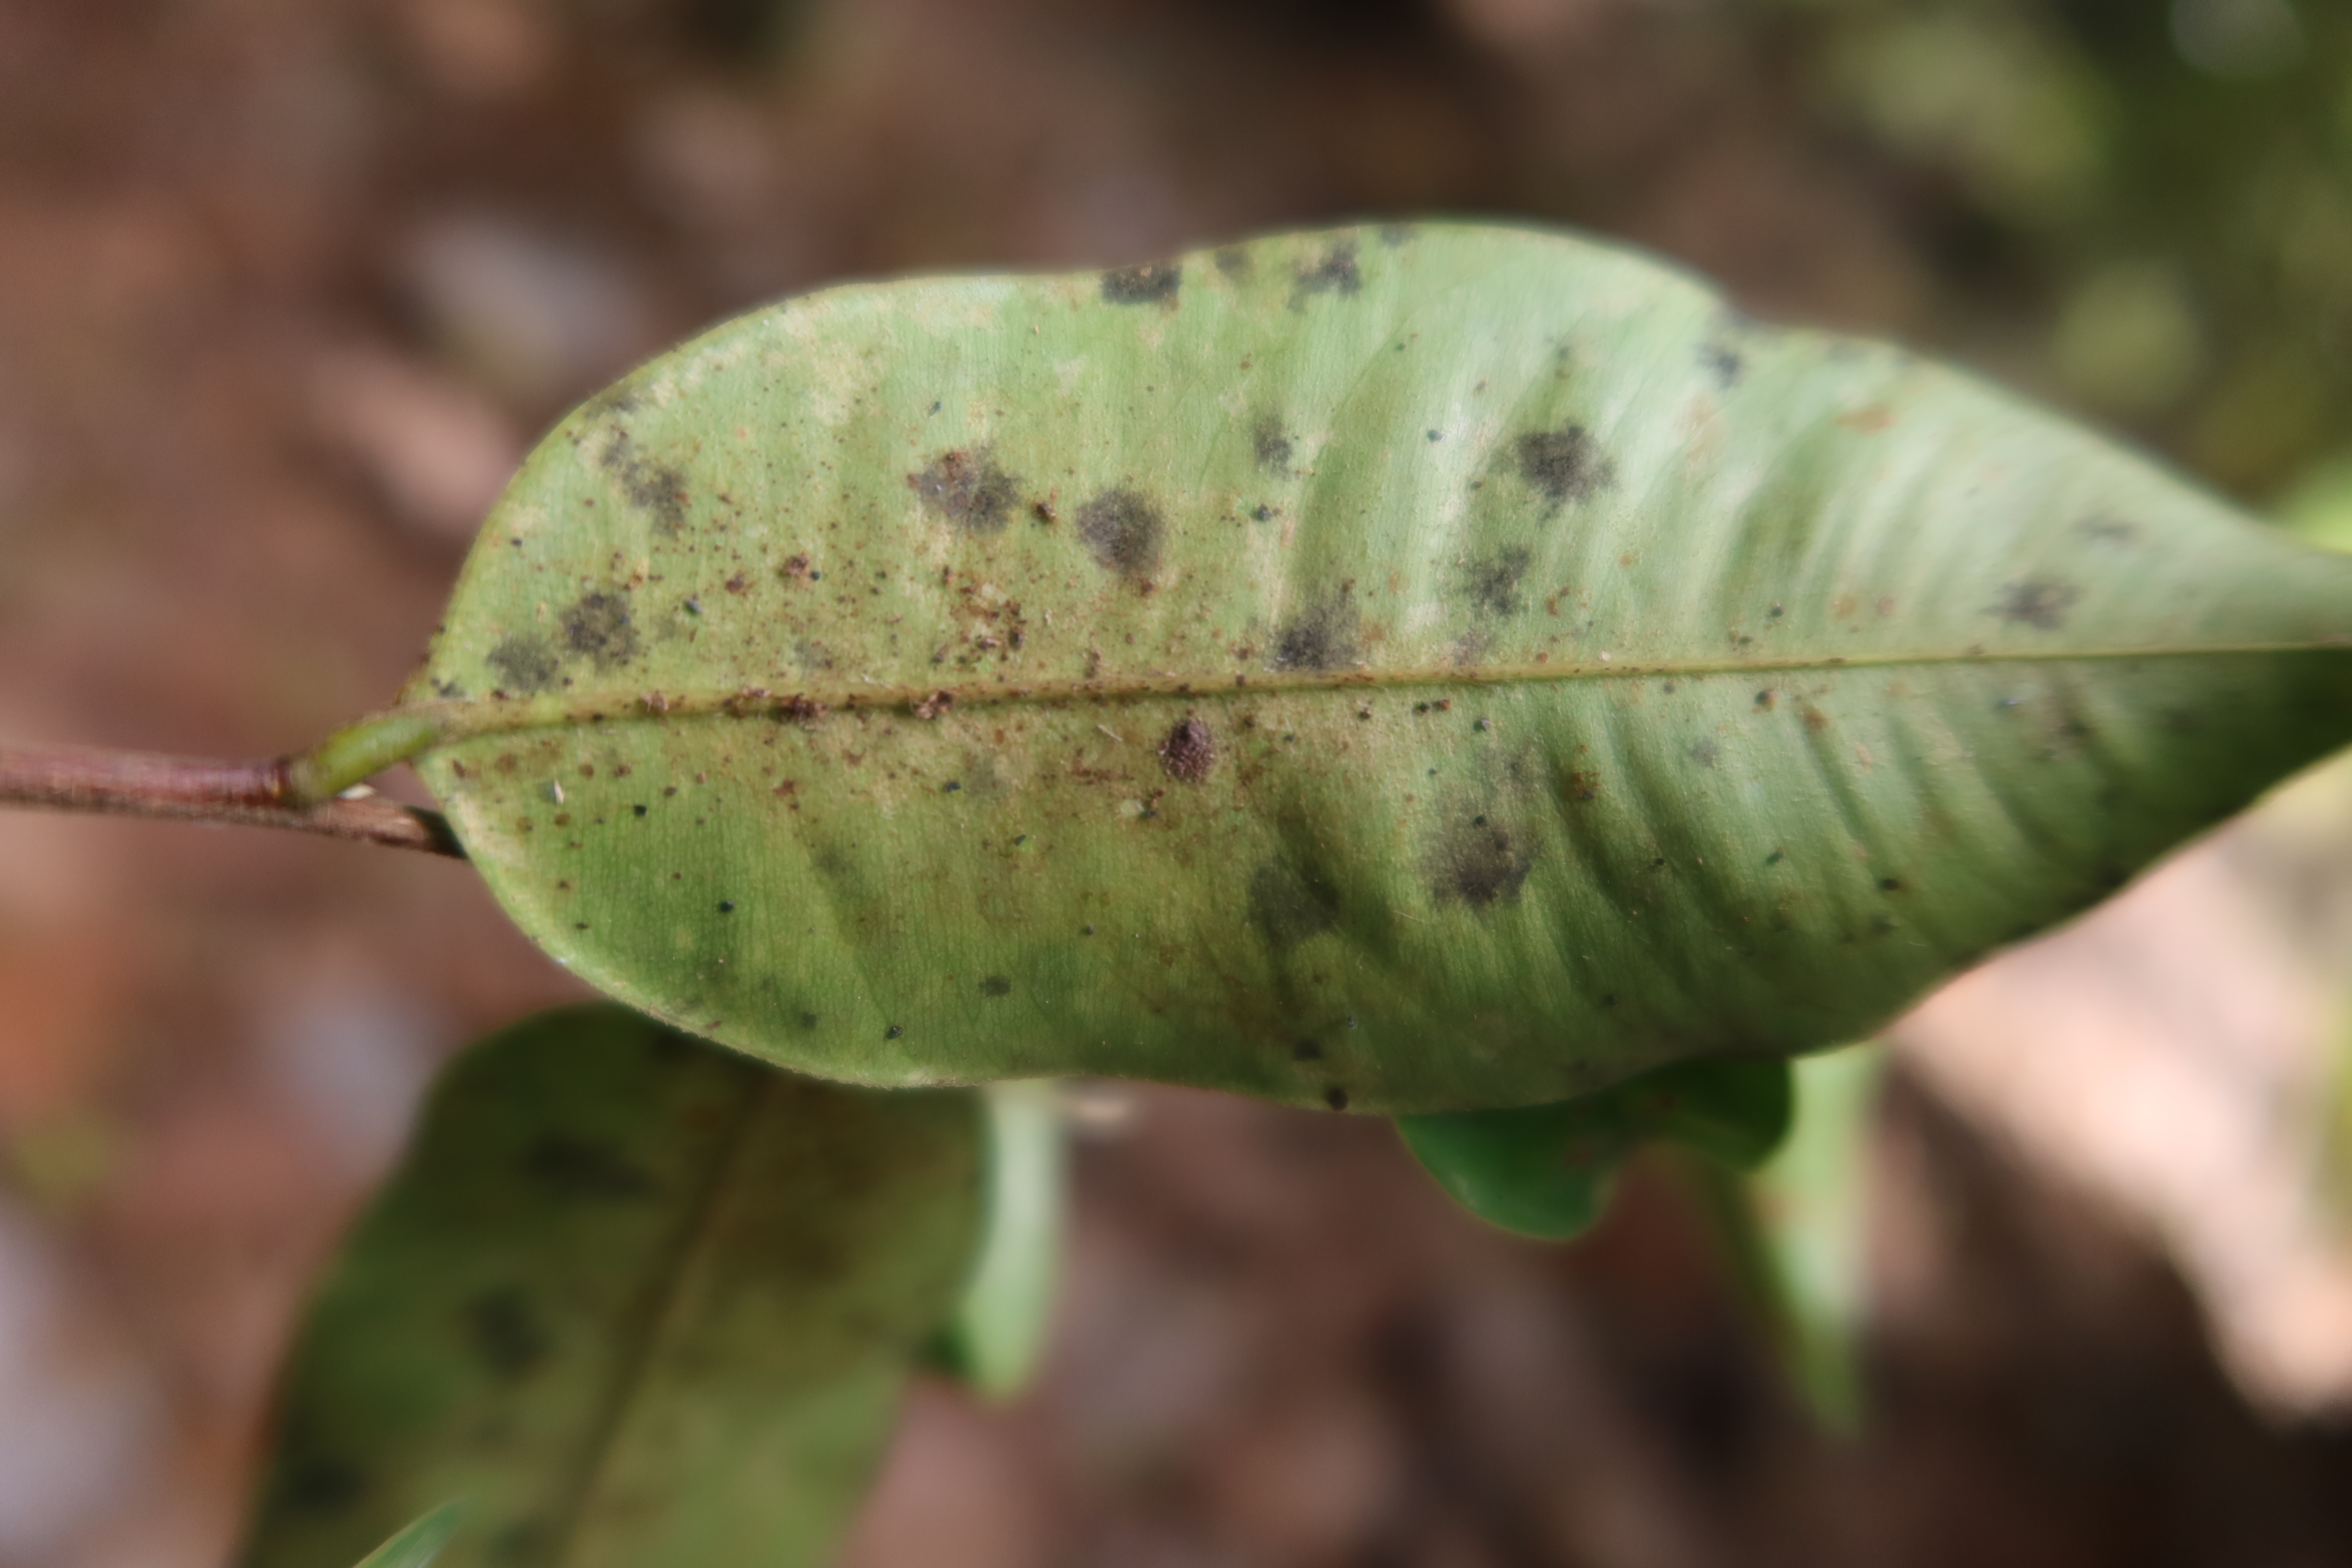
Label: Black spots